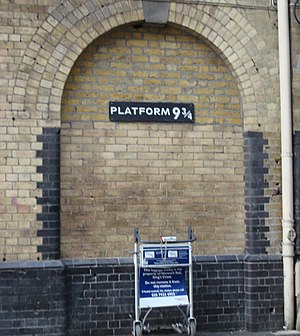
Harry Potter og De Vises Sten / Udvikling, udgivelse og modtagelse / Britisk udgivelse og modtagelse
Efterligning af den fiktive Perron 9¾ på den virkelige King's Cross-station, med en bagagevogn halvvejs gennem den magiske væg
Harry Potter og De Vises Sten er den første bog i serien om drengen Harry Potter, der på sin 11-års fødselsdag finder ud af, at han er en troldmand. Samme dag finder han ud af, at han er blevet optaget på troldmandsskolen Hogwarts og at hans forældre blev dræbt af den onde troldmand Lord Voldemort, som troldmandssamfundet ellers regnede for død. I løbet af sit første år på skolen opdager Harry, at Voldemort er ved at genvinde sine kræfter og genopstå. Harry må derfor, sammen med sine venner Ron og Hermione, forhindre Voldemort i at få fat i De Vises Sten, der er skjult på Hogwarts, idet stenen vil kunne give Voldemort evigt liv.